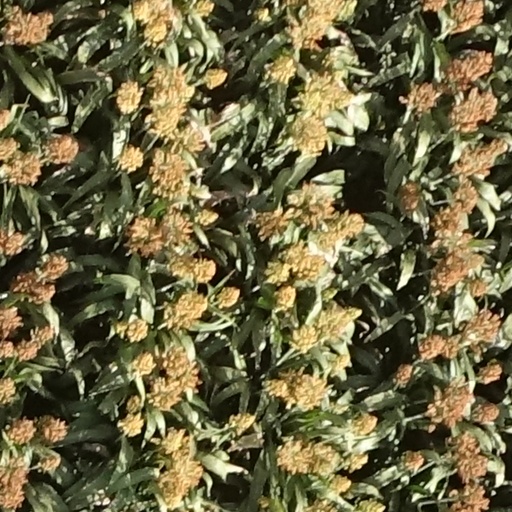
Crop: sorghum